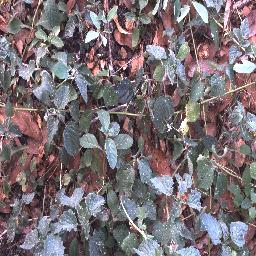
Label: negative